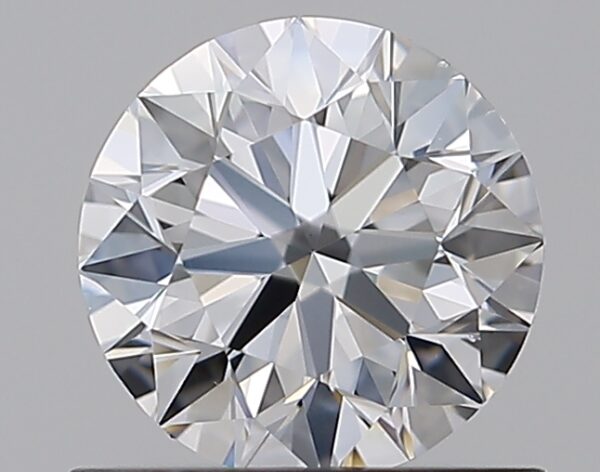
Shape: round
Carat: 0.75
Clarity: VS2
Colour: D
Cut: EX
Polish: EX
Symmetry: EX
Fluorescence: N
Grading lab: GIA
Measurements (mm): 5.75 x 5.79 x 3.62